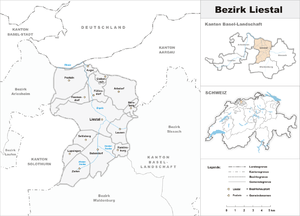
Le district de Liestal est un des cinq districts du canton de Bâle-Campagne. Il compte 60 006 habitants pour une superficie de 85,83 km². Le chef-lieu est Liestal.